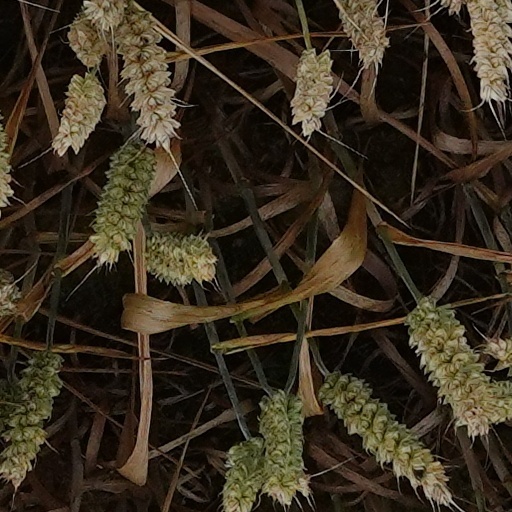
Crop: wheat